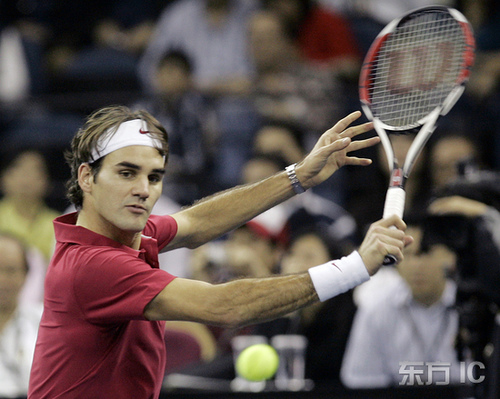
vận động viên tennis trẻ đang cầm vợt thi đấu trên sân